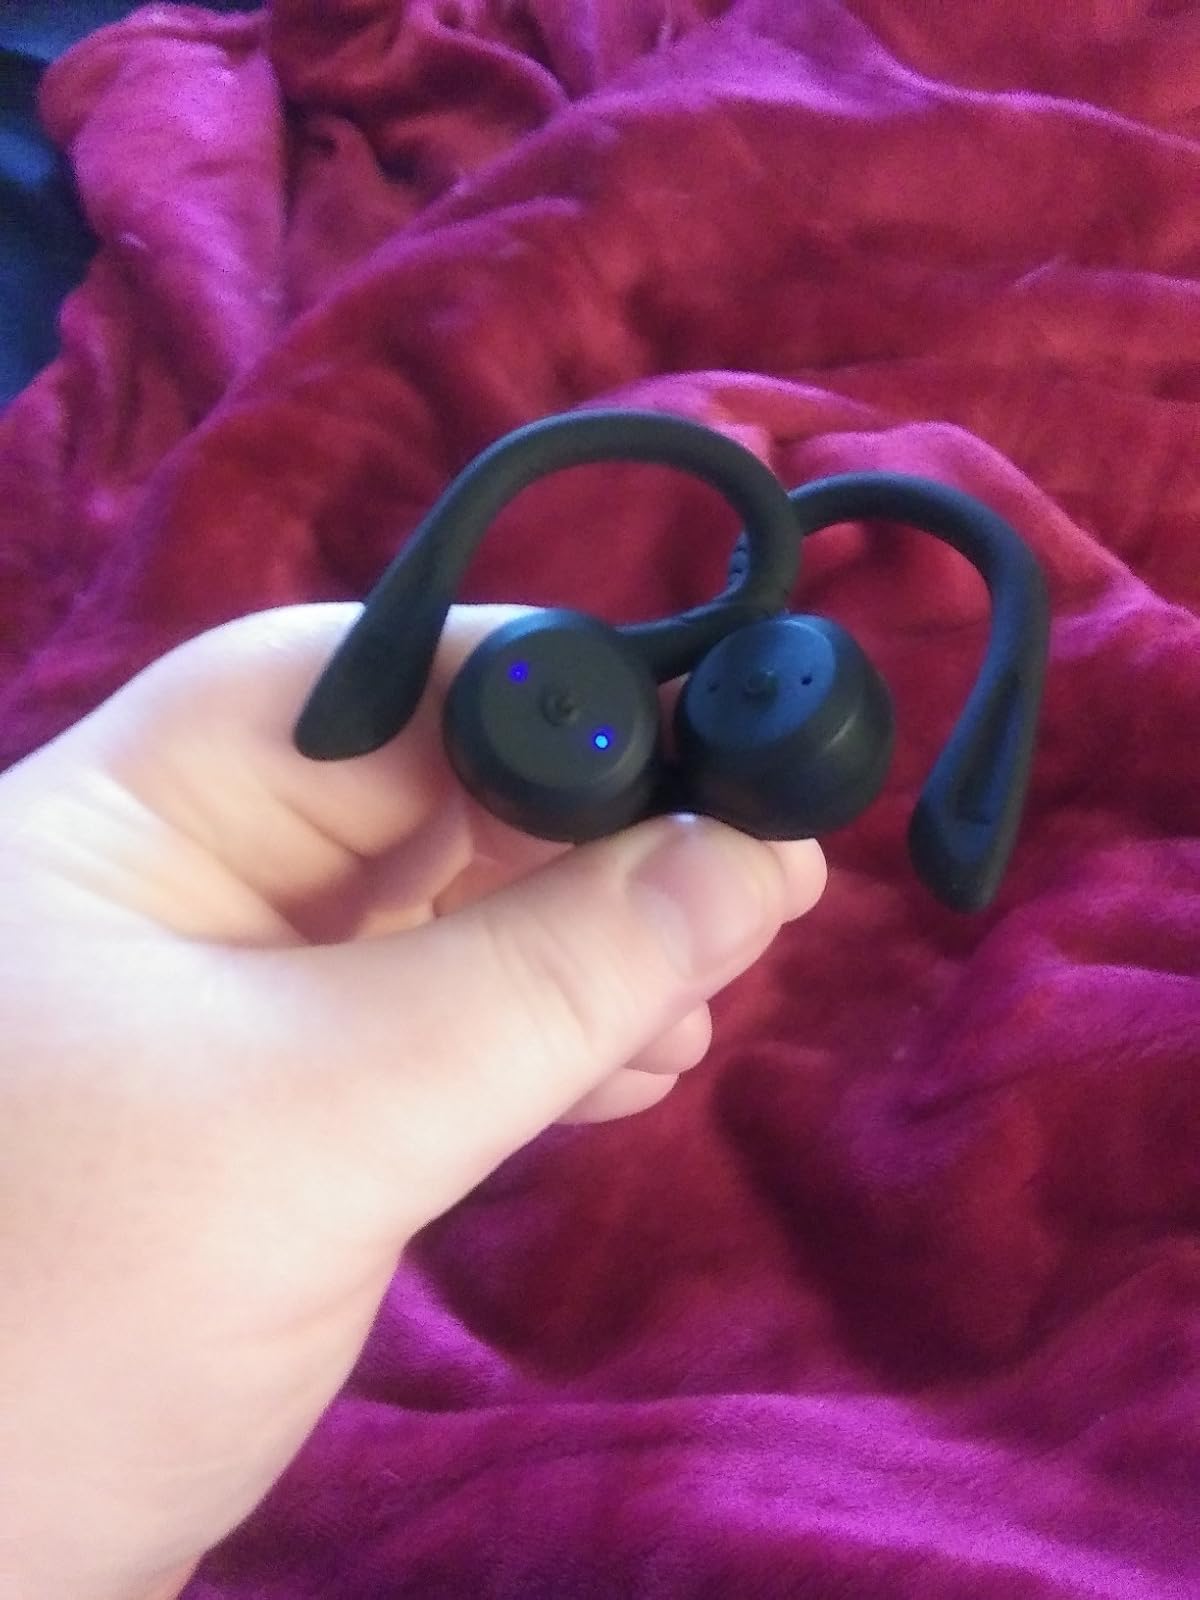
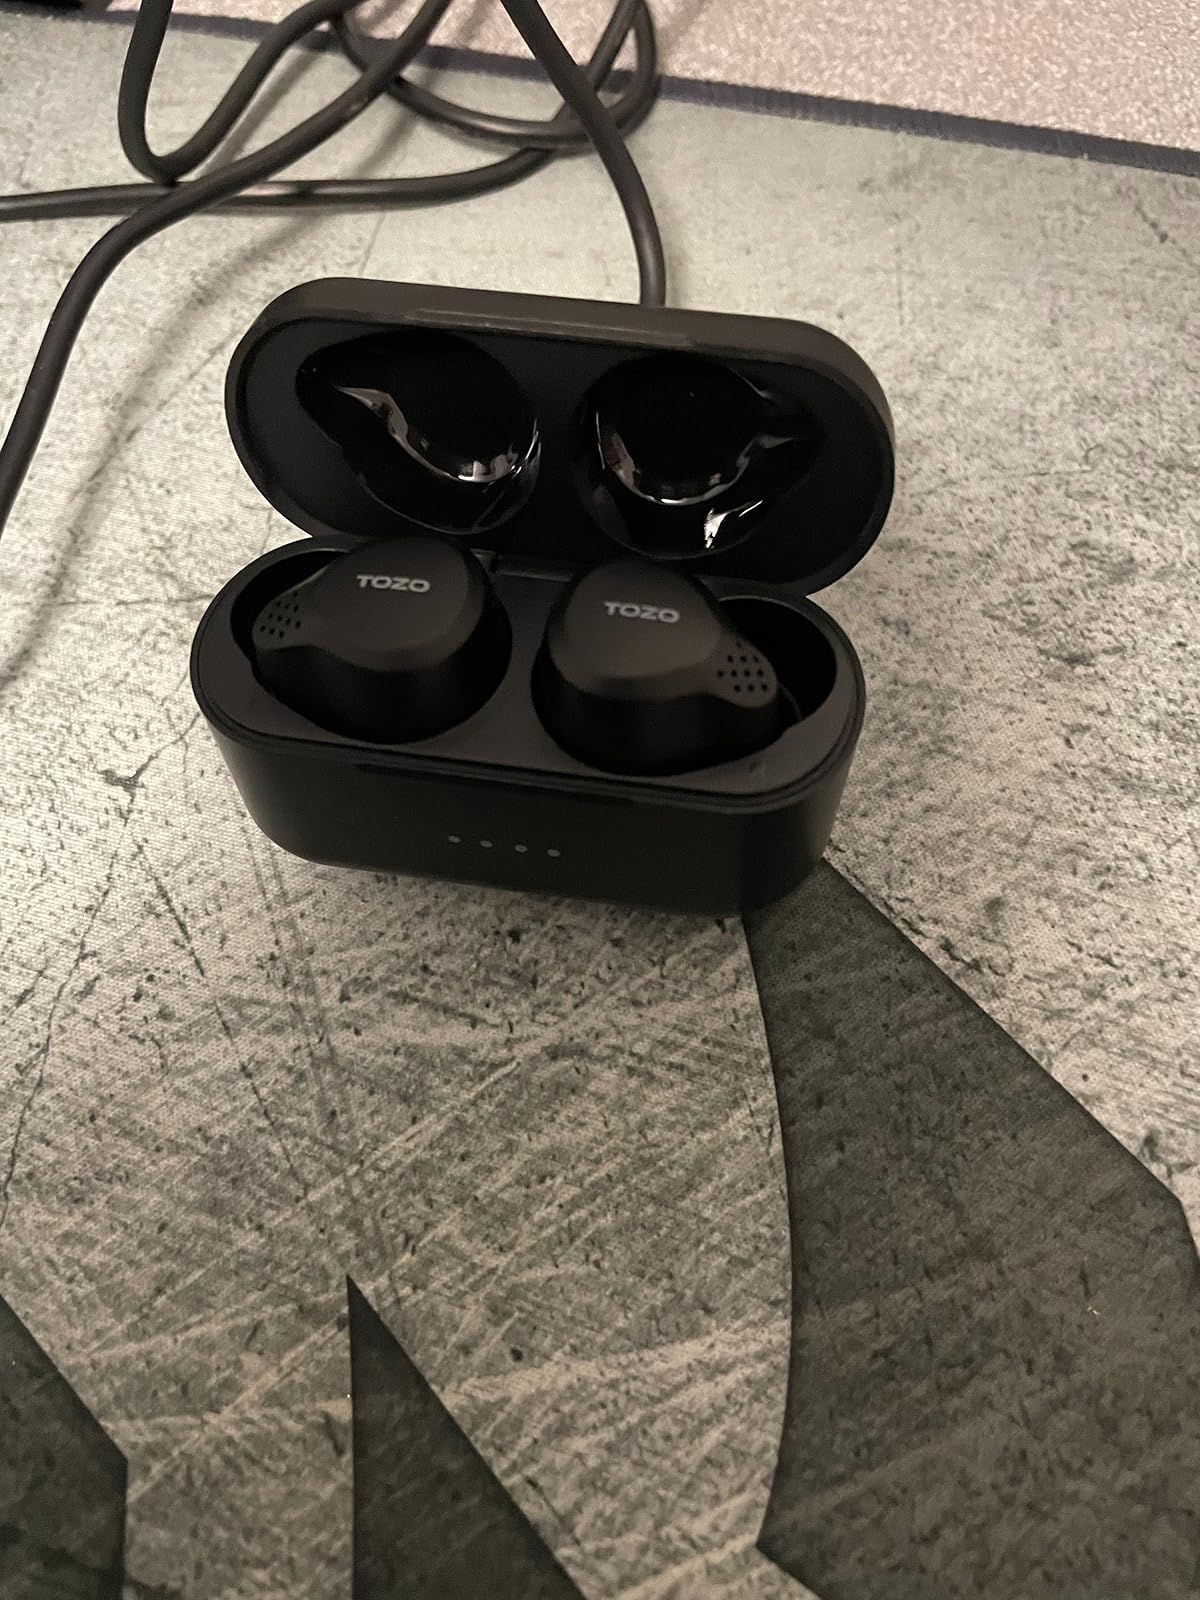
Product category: earbuds
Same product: no